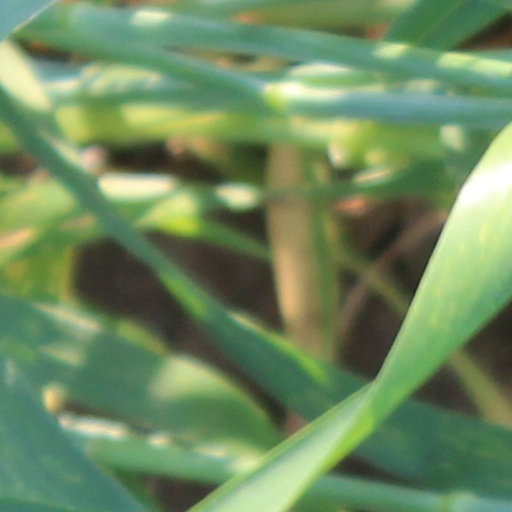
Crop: wheat